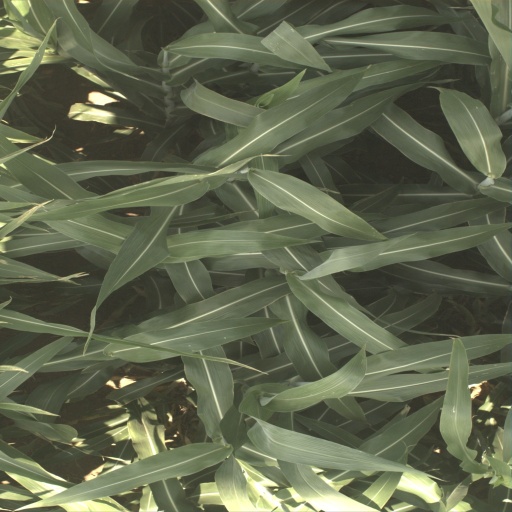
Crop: sorghum